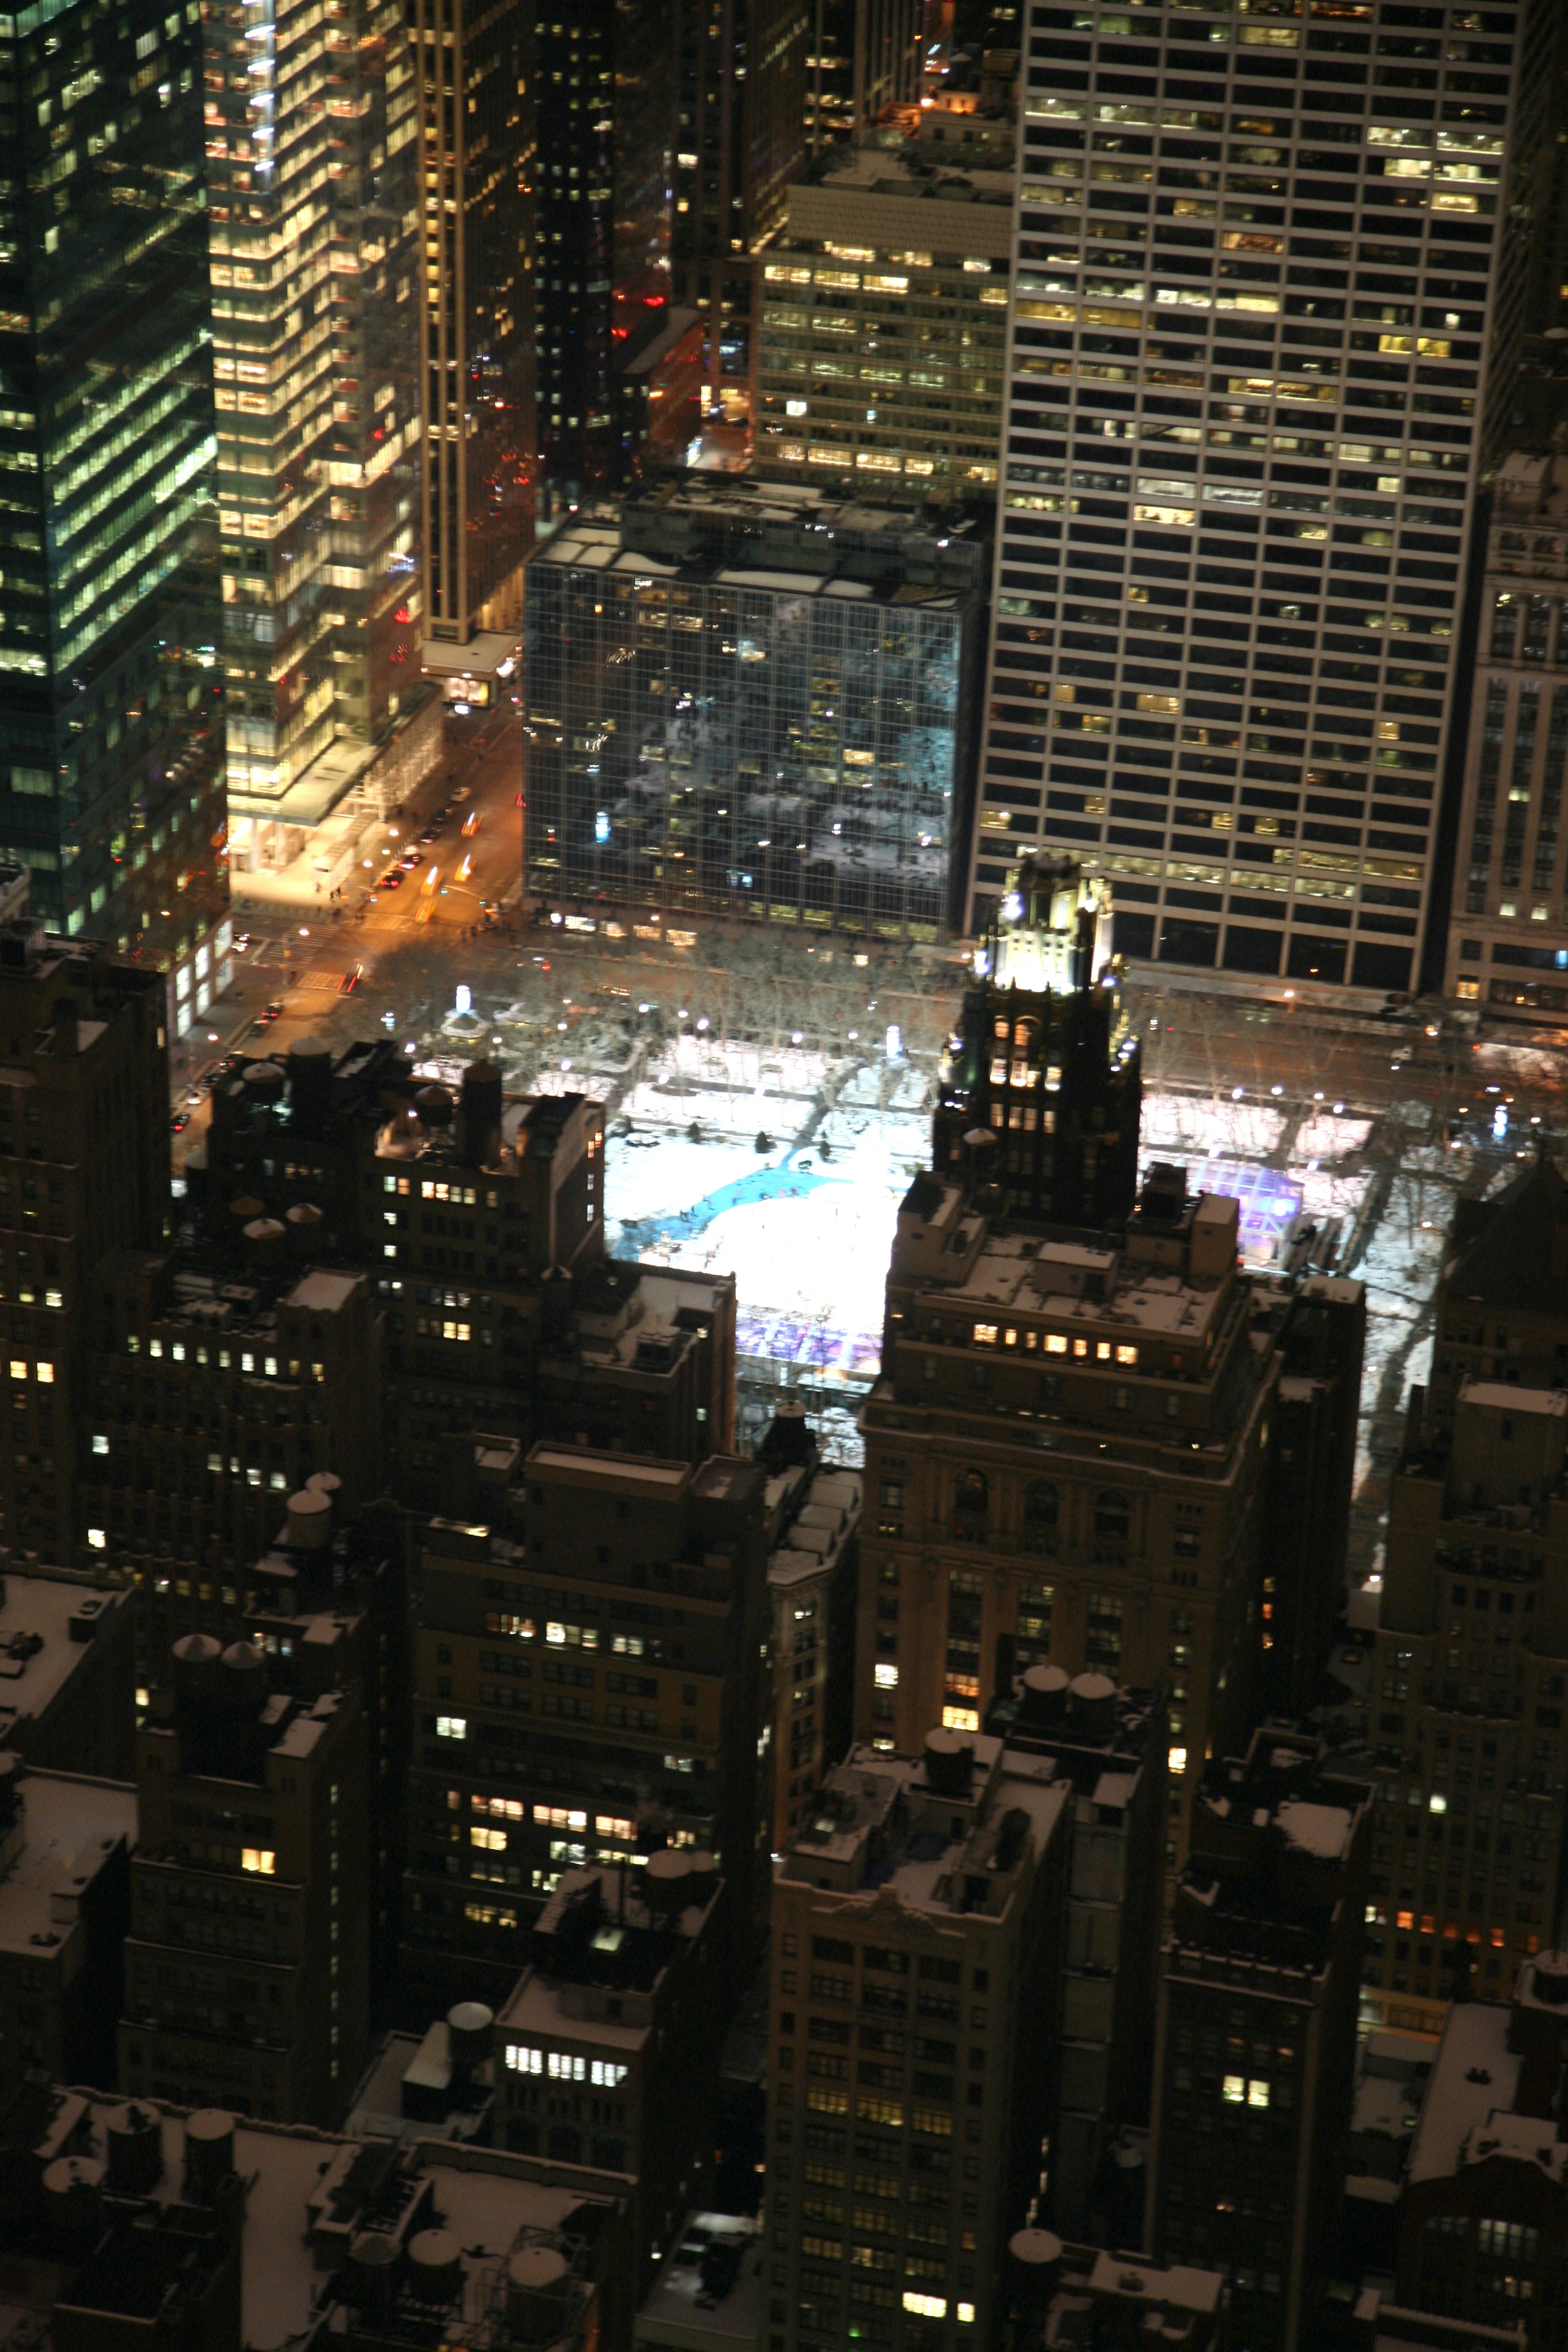
light, skyline, street, night, city, skyscraper, manhattan, cityscape, downtown, evening, reflection, nyc, darkness, newyork, empirestatebuilding, newyorkcity, ny, metropolis, empirestate, skycraper, urban area, human settlement, metropolitan area